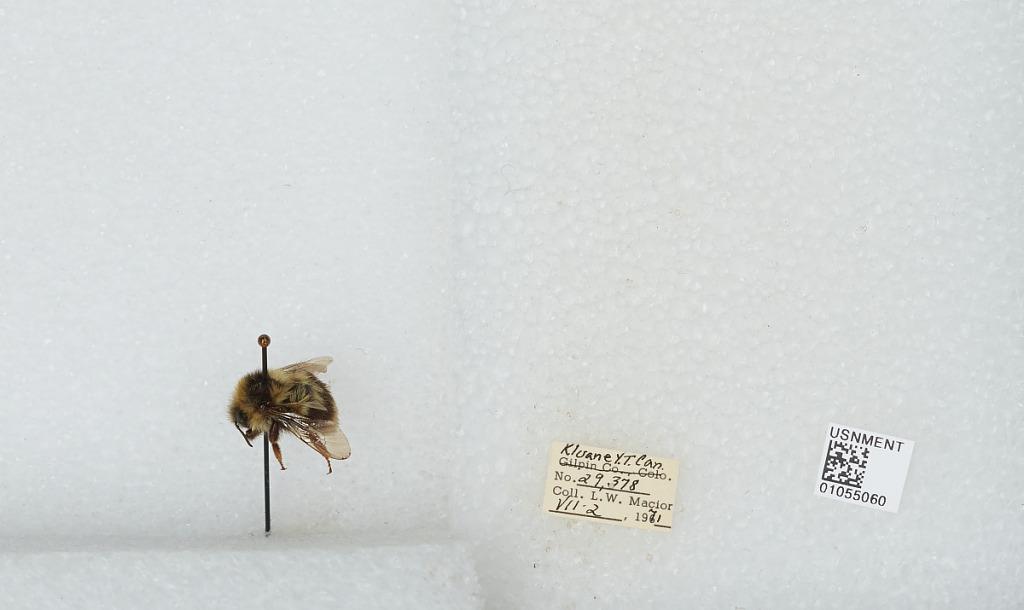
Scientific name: Bombus bifarius nearcticus
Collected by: L. Macior
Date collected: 1971-7-2
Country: Canada
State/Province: Yukon Territory
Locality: Kluane
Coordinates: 60.75, -139.5